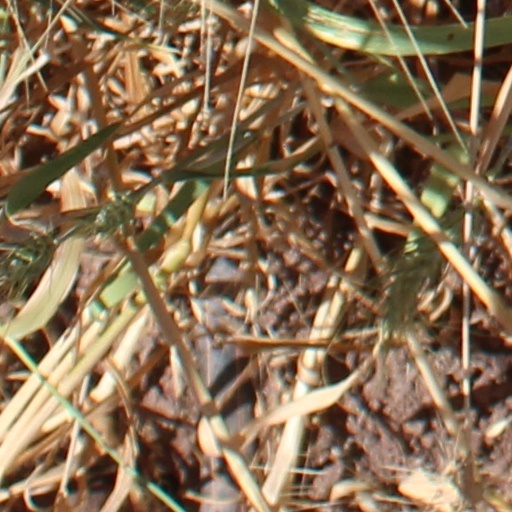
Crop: wheat